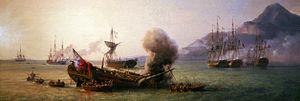
La bataille de Grand Port fut une bataille navale qui opposa deux escadres britannique et française dans la baie de Grand Port de l'Île-de-France entre le 20 et le 27 août 1810, durant la campagne de l'île Maurice.
Le HMS Sirius est un navire de 5ᵉ rang de 36 canons en service dans la Royal Navy. Échoué sur un récif lors de la bataille de Grand Port le 25 août 1810, il est sabordé.